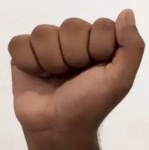
ASL sign: A